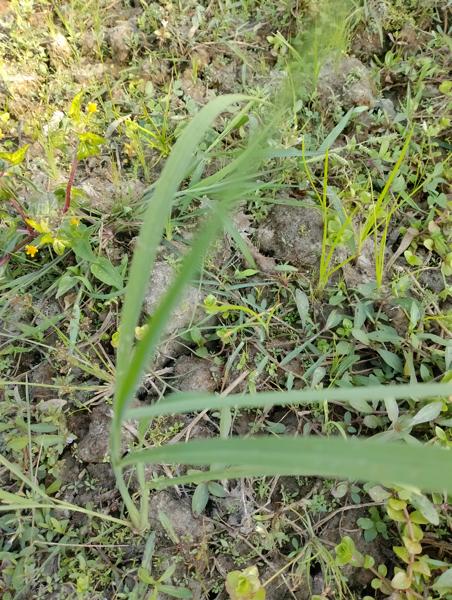
Weed species: Panicum repens